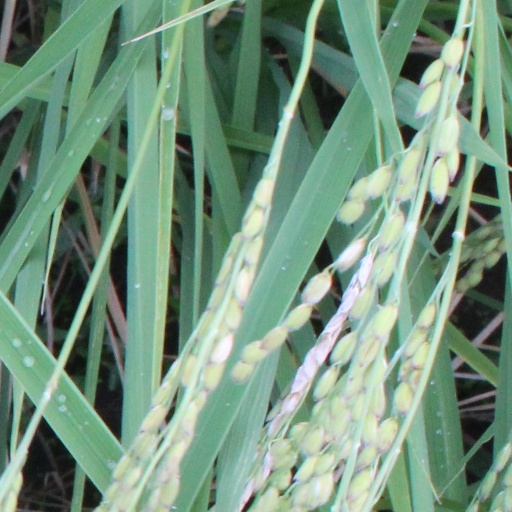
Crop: rice